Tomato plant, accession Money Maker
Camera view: tilt-top (135 deg); turntable rotation: 90 degrees
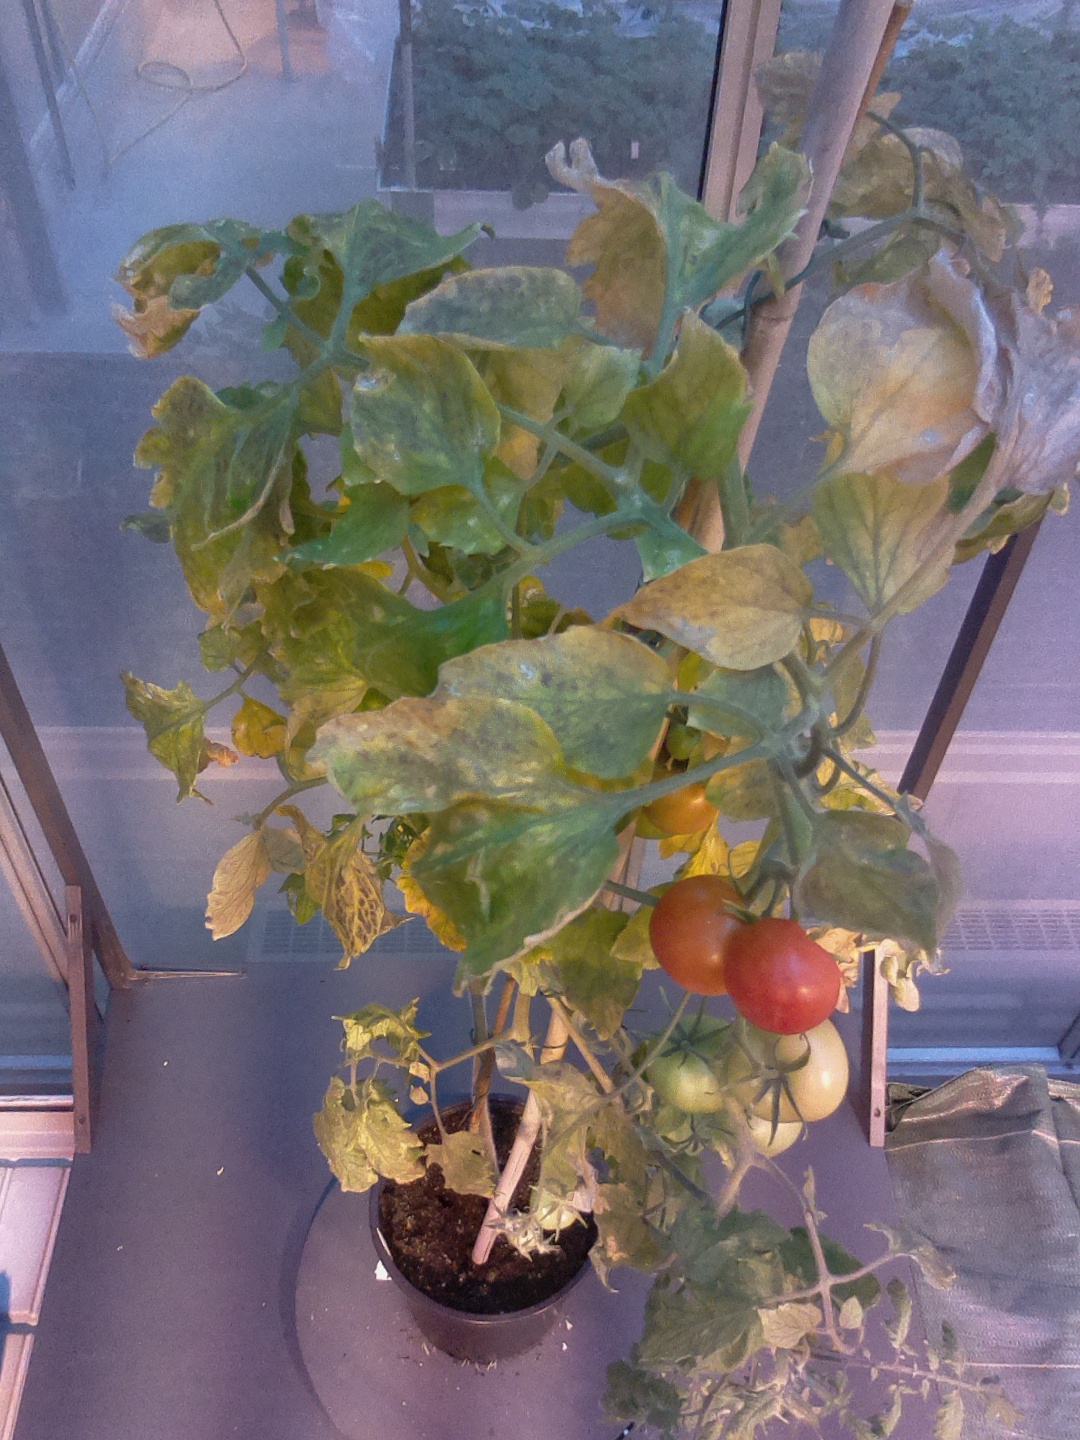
BBCH growth stage 84: 40%-50% of fruits show typical fully ripe color